Hodthorpe and Belph

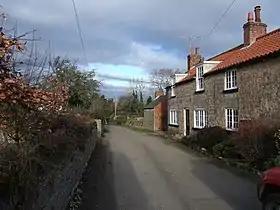
Belph hamlet

This is south of Hodthorpe, separated by greenfield land. Belph is a rural hamlet comprising a nucleus of buildings centred around Mill Wood Lane, and a smaller cluster of buildings known as Penny Green which developed primarily from the 19th century onwards around Millash Lane/Station Road. Belph is the easternmost residential settlement within the county of Derbyshire. A large proportion of the land and buildings in Belph are held by the Welbeck Estate.